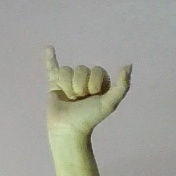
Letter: ya